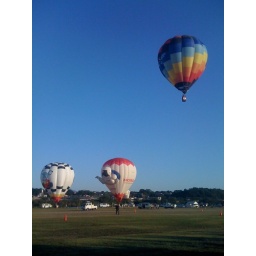
Oct. 12, 2009. Beautiful blue sky day to go &amp;quot;up, up and away&amp;quot; in a hot air balloon.